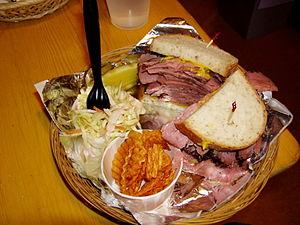
Le smoked meat est une spécialité de charcuterie originaire de Montréal au Québec. Il est traditionnellement servi sous la forme d'un sandwich composé de pain de seigle, de moutarde sucrée et de tranches de viande de bœuf fumée empilées. Le terme « smoked meat » désigne aussi bien le sandwich que la viande elle-même.